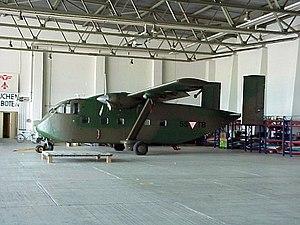
Le Short SC.7 Skyvan est un avion de transport construit en Grande-Bretagne au début des années 1960 et encore utilisé en 2017